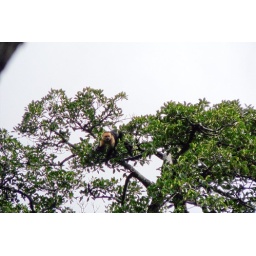
monkey in a tree